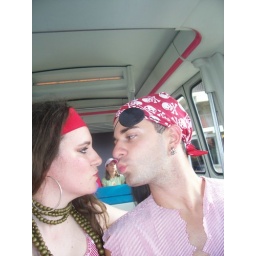
It actually looks like he's kissing the face of that girl in the white hat.